Amazon Echo

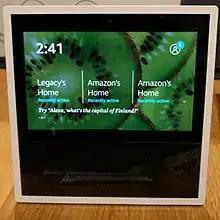
The Amazon Echo Show

The Amazon Tap is a smaller portable version of the Echo. The Tap can do the many things the Echo can do; however, as it is battery-powered, it is also portable. Initially, the user had to press an activation button on the front of the Tap to speak commands. However, a February 2017 software update allows the option of activating the Tap with an activation word, just like the Echo and the Dot. Some of the limitations of the Tap include not being able to stream music as part of a group and not being able to send announcements to the device. Additionally the Tap does not support "Drop In" feature and as a result cannot be used for two-way voice communication. Amazon has discontinued the Tap. This has encouraged 3rd party accessory manufacturers to make available battery add-on units for other Echo products.